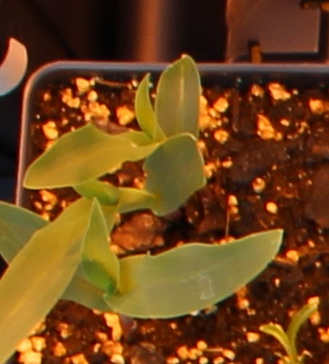
Label: Corn